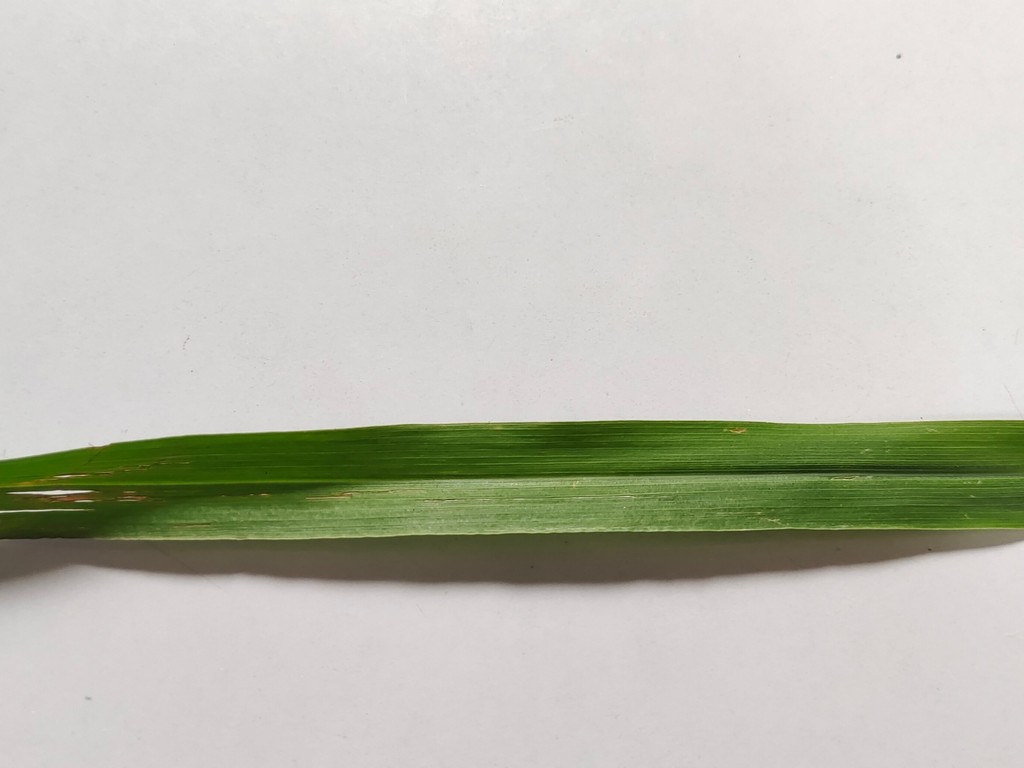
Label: Unhealthy